Evan Lewis House

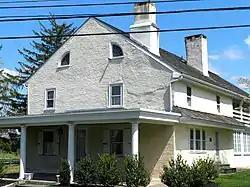
Evan Lewis House, April 2010

Evan Lewis House is a historic home located in West Whiteland Township, Chester County, Pennsylvania. It was built about 1717, and was originally a single-pile, hall-and-parlor dwelling. It has been expanded and modified over the years, including absorption of former outbuildings into the structure of the house. It is a -story, stuccoed stone structure. Also on the property is a contributing stone bank barn (1821), built on the foundations of an earlier barn.